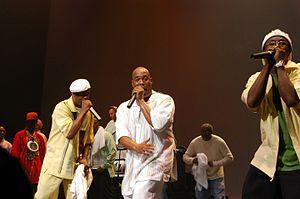
Whodini est un groupe de hip-hop américain, originaire de Brooklyn, dans l'État de New York. Le trio se compose initialement des rappeurs Jalil Hutchins et John Fletcher alias Ecstasy, et du disc jockey DJ Drew Carter, alias Grandmaster Dee.